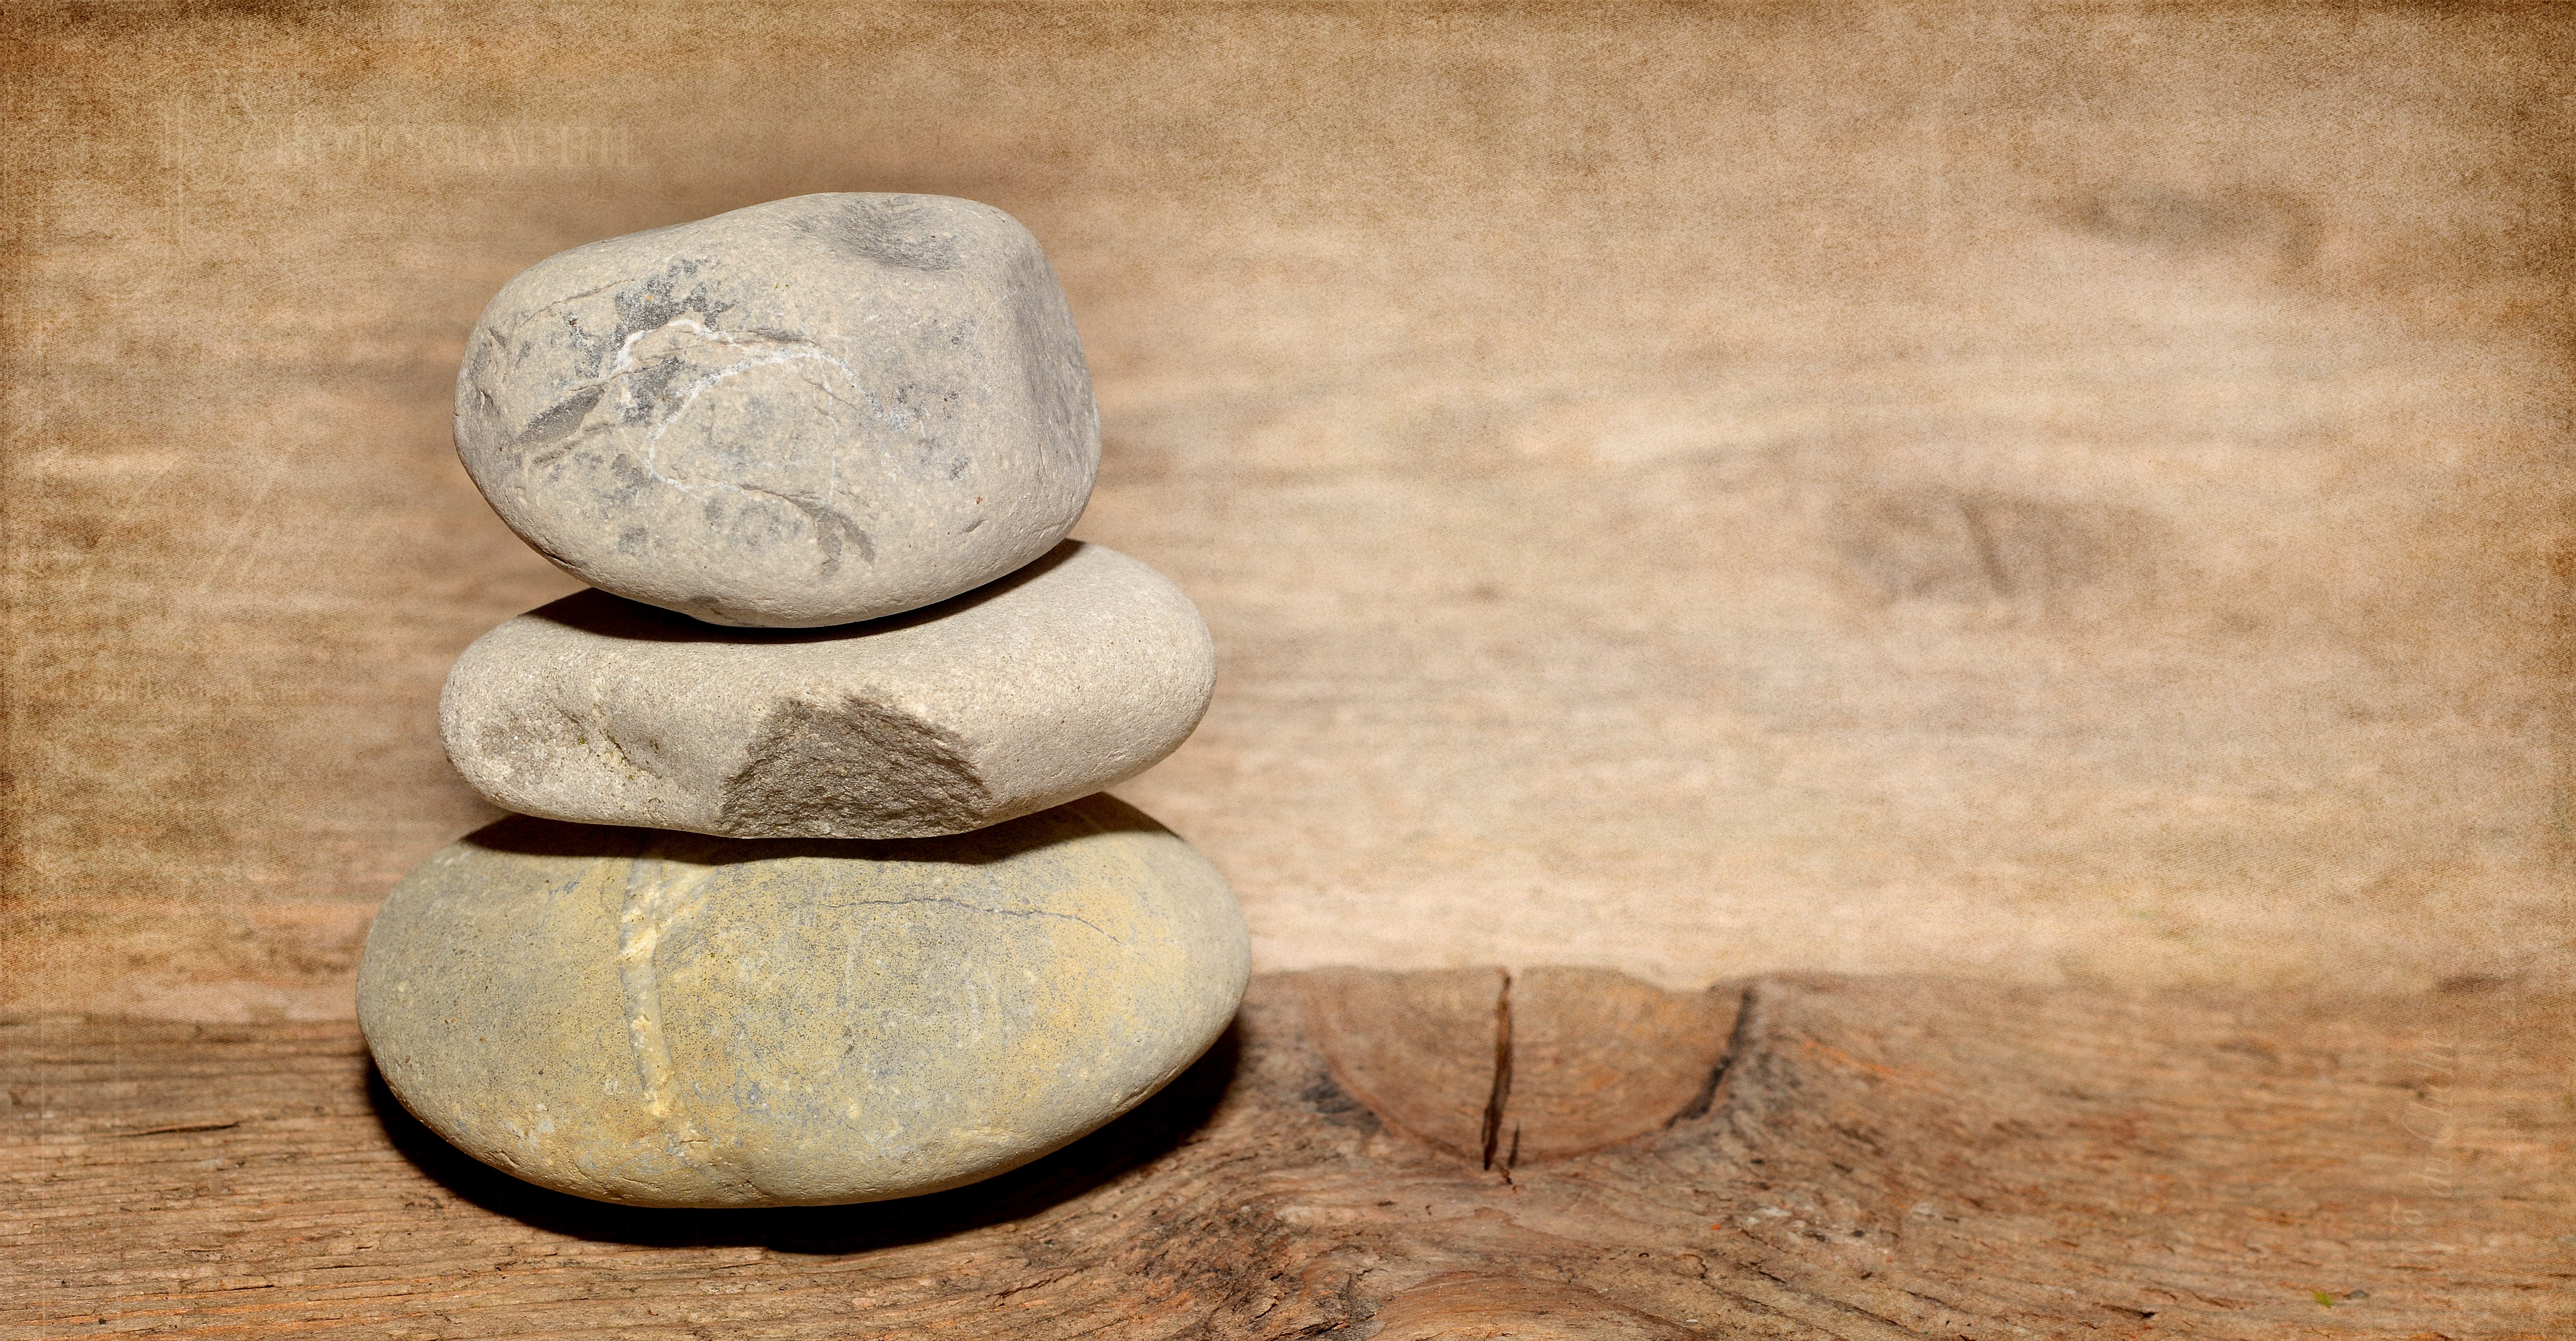
sand, rock, wood, vintage, balance, rest, close, material, stone tower, sculpture, stones, temple, carving, hard, silent, ancient history